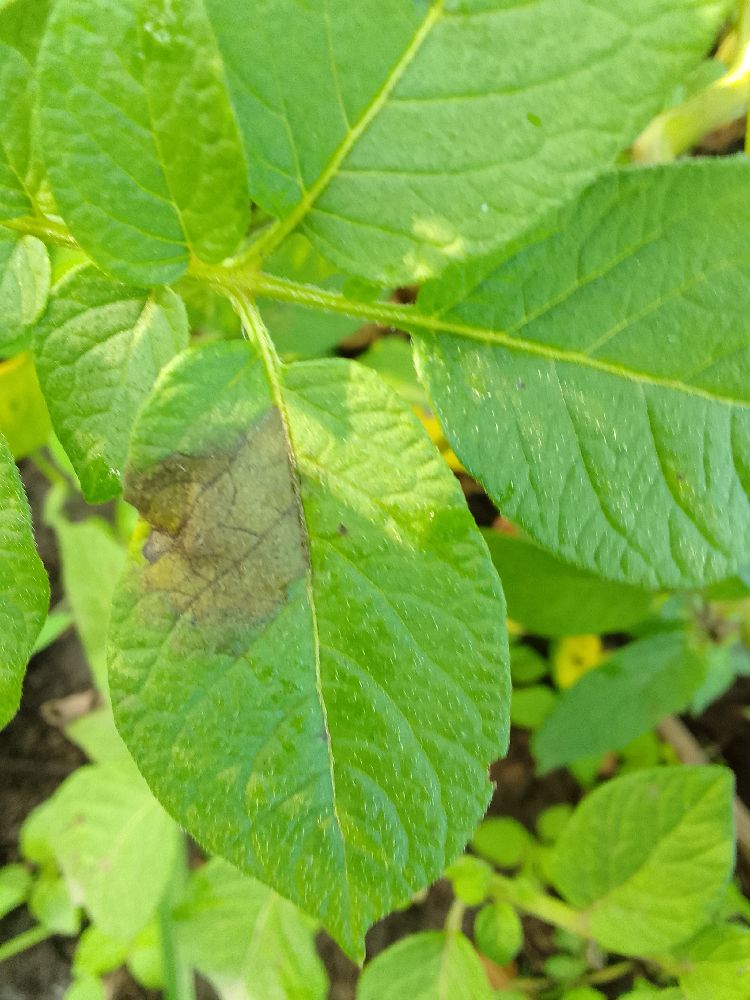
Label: Late blight